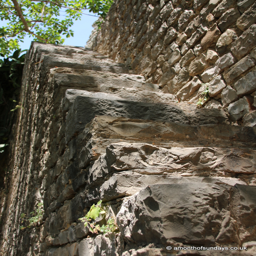
steps to the city walls